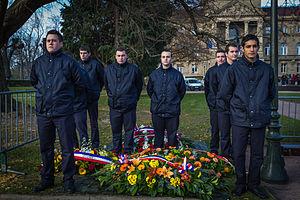
Jeunes volontaires de l’Établissement public d'insertion de la Défense lors de l’hommage aux «